James Bond 007: Serpent's Tooth

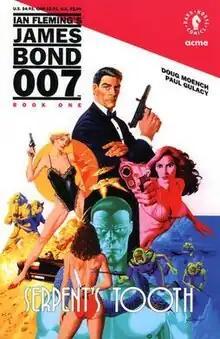
"James Bond 007: Serpent's Tooth" #1 (1992)cover art by Paul Gulacy and Egon Selby

James Bond 007: Serpent's Tooth is a 1992 spy comic book limited series, packaged by Acme Comics and published by Dark Horse Comics, featuring Ian Fleming's secret agent, James Bond in the lead. Consisting of three issues, it is written by Doug Moench and illustrated by Paul Gulacy. It is also the first comic book in a series of Bond adventures in the run of the publisher.